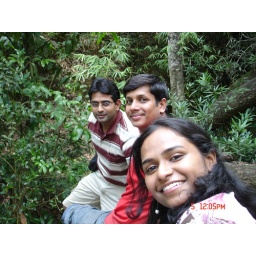
Sitting on the trunk of a tree in between the Cauveri river at Cauveri Nisargadhana